John O'Shea

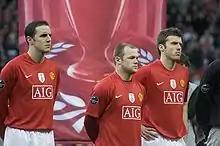
O'Shea, Wayne Rooney, and Michael Carrick lining up for Manchester United in 2009. The three are wearing UEFA Champions League and FIFA Club World Cup winners' badges.

Including the second leg of their play-off victory over Estonia, made nine appearances in UEFA Euro 2012 qualifying, as Ireland reached the continental tournament for the first time since 1988. He played every minute of their finals campaign, a group stage elimination after three defeats. On 15 August 2012, his 80th cap, O'Shea captained Ireland for the first time, in a goalless friendly draw against Serbia at the Red Star Stadium in Belgrade. On 15 October 2013, he opened a 3–1 World Cup qualifying victory over Kazakhstan at the Aviva Stadium, his second international goal and the first in over a decade.